Tom Addington

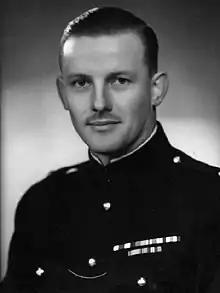
Tom Addington

Raymond Thomas Casamajor Addington (27 January 1919 – 28 October 2011) was a British Army soldier who won the Military Cross in the Netherlands in 1944/45 for his bravery as a battery captain with the 13th Honourable Artillery Company (HAC), Royal Horse Artillery (RHA).